Angina

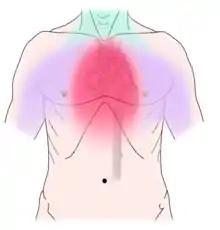
Diagram of discomfort caused by coronary artery disease. Pressure, fullness, squeezing or pain in the center of the chest. Discomfort can also be felt in the neck, jaw, shoulders, back or arms.

Angina pectoris can be quite painful, but many patients with angina complain of chest discomfort rather than actual pain: the discomfort is usually described as a pressure, heaviness, tightness, squeezing, burning, or choking sensation. Apart from chest discomfort, anginal pains may also be experienced in the epigastrium (upper central abdomen), back, neck area, jaw, or shoulders. This is explained by the concept of referred pain and is because the spinal level that receives visceral sensation from the heart simultaneously receives cutaneous sensation from parts of the skin specified by that spinal nerve's dermatome, without an ability to discriminate the two. Typical locations for referred pain are arms (often inner left arm), shoulders, and neck into the jaw. Angina is typically precipitated by exertion or emotional stress. It is exacerbated by having a full stomach and by cold temperatures. Pain may be accompanied by breathlessness, sweating, and nausea in some cases. In this case, the pulse rate and the blood pressure increases. Chest pain lasting only a few seconds is normally not angina (such as precordial catch syndrome).